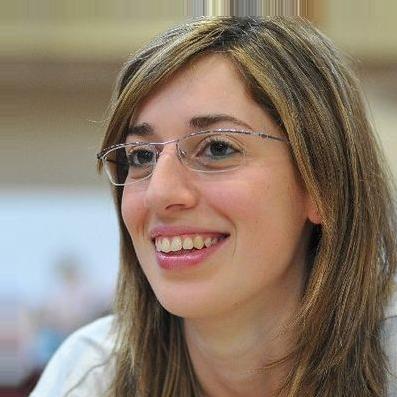
Age: 26